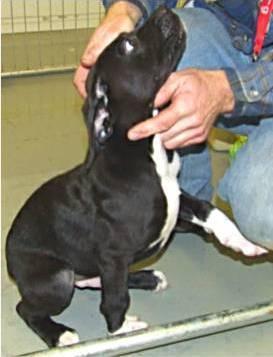
dog